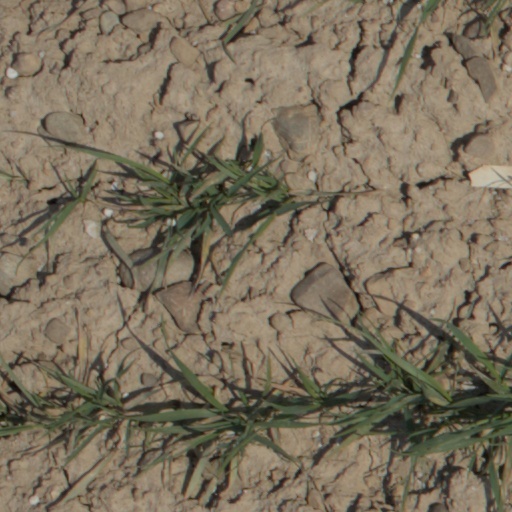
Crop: wheat